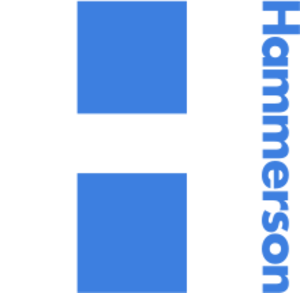
Logo Hammerson
Hammerson PLC est une société d’investissement, de développement et de gestion immobilière, coté au London Stock Exchange, développant ses activités au Royaume-Uni, en Irlande et en France. Il s’agit d’une des dix premières foncières européennes avec un patrimoine de centres commerciaux, retail parks et outlets premium valorisé à 11 milliards d’euros au 31 décembre 2018.